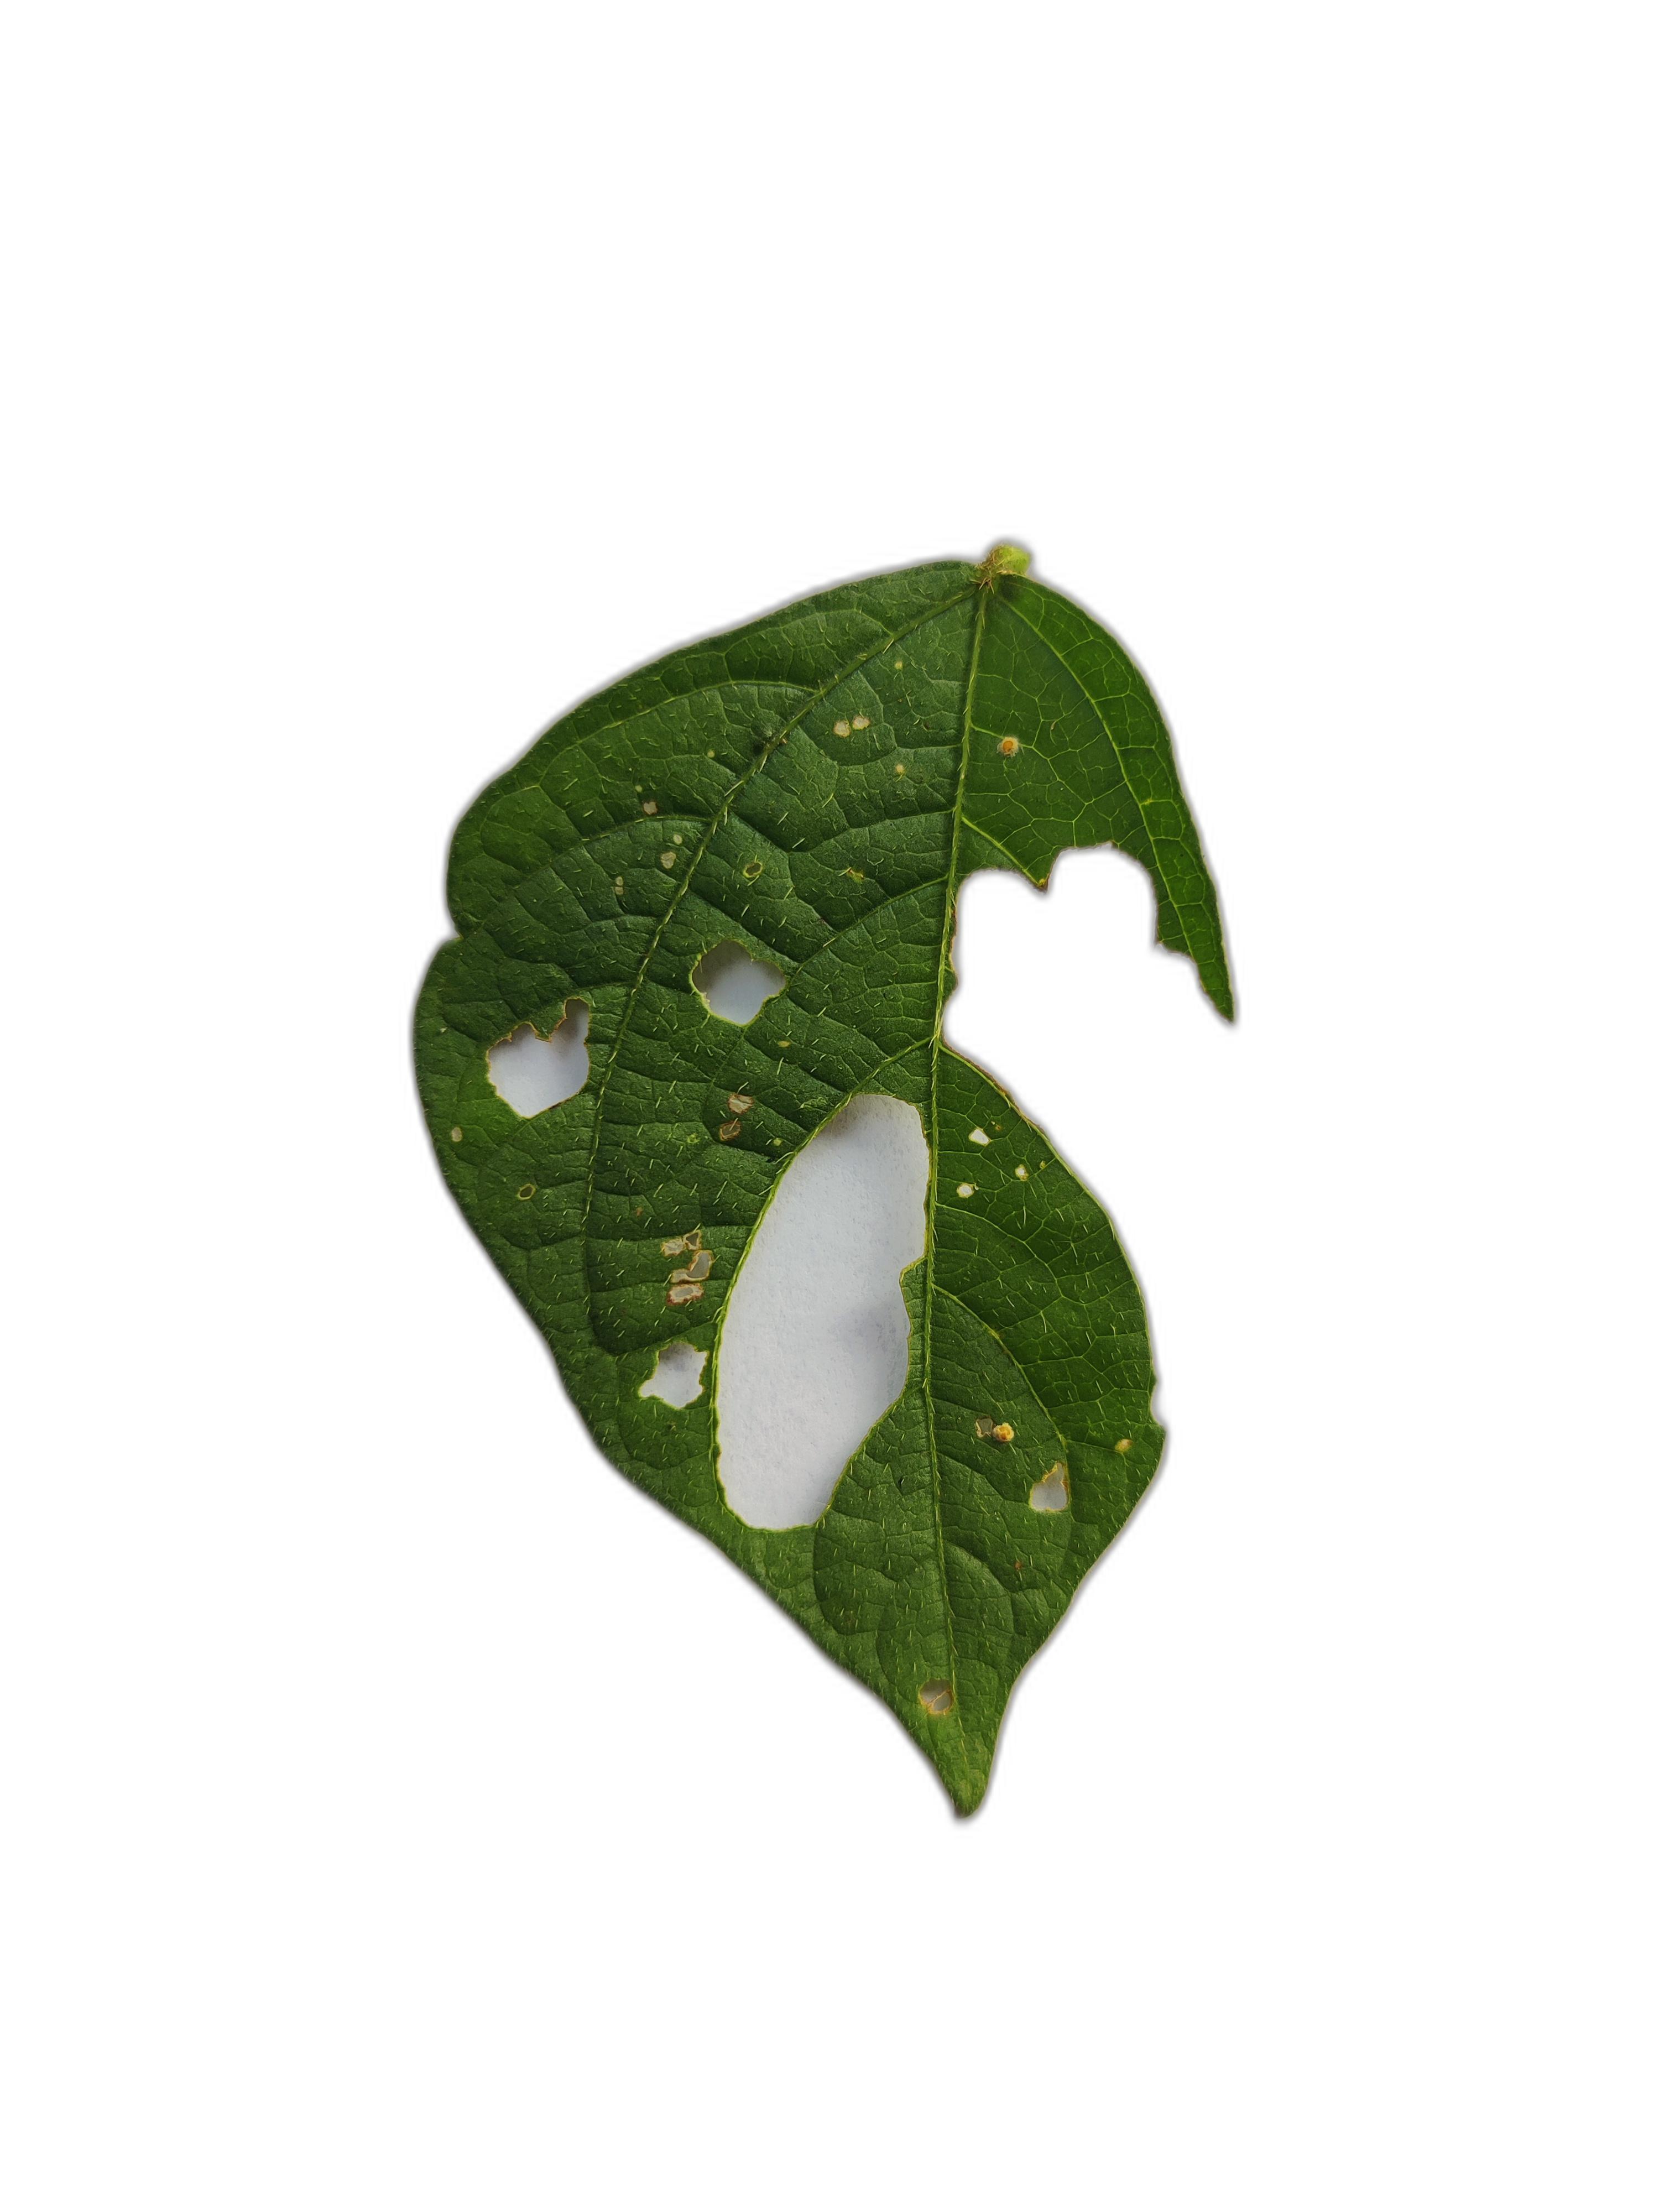
Label: Cercospora leaf spot